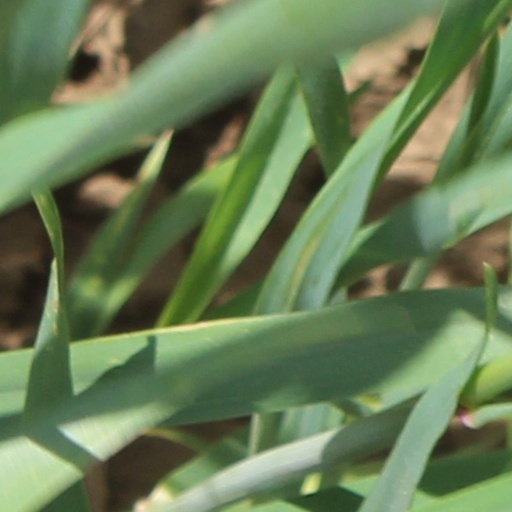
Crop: wheat